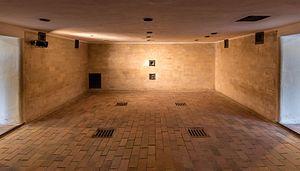
Le camp de Dachau est le premier camp de concentration mis en place par le régime nazi. Il est créé sur le site d'une ancienne fabrique de munitions à 17 km au nord-ouest de Munich. Son ouverture est annoncée par Heinrich Himmler le 20 mars 1933 et des prisonniers y sont amenés dès le lendemain. Le camp reste en service jusqu'à l'arrivée des soldats américains, le 29 avril 1945.